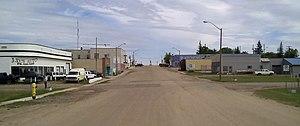
Holden est un village situé dans le comté de Beaver en Alberta au Canada. Il est situé au sud de Vegreville. Il est nommé en l'honneur de l'ancien député provincial James Holden.
James Bismark Holden, né le 4 octobre 1876 et mort le 10 avril 1956, était un homme d'affaires et politique de l'Alberta au Canada. Il a été un député de l'Assemblée législative de l'Alberta de 1906 à 1913 et le maire de Vegreville de 1917 à 1945.